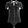
Label: Shirt